Siege of Seringapatam (1792)

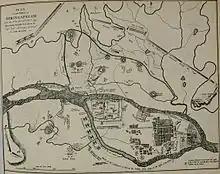
Plan of the siege

In order to hasten the arrival of Abercromby's force, Cornwallis dispatched companies of Hyderabadi and Marathan cavalry to meet and escort them to the area. On 10 February Abercromby's force arrived in camp, in spite of a sortie led by Tipu personally in an attempt to prevent the meeting from happening. From this point, the siege became a matter of routine, as the British lines slowly advanced on the island toward the fortress. On 23 February Cornwallis inspected the unfinished first parallel. That same day, Tipu sent out negotiators to end hostilities.